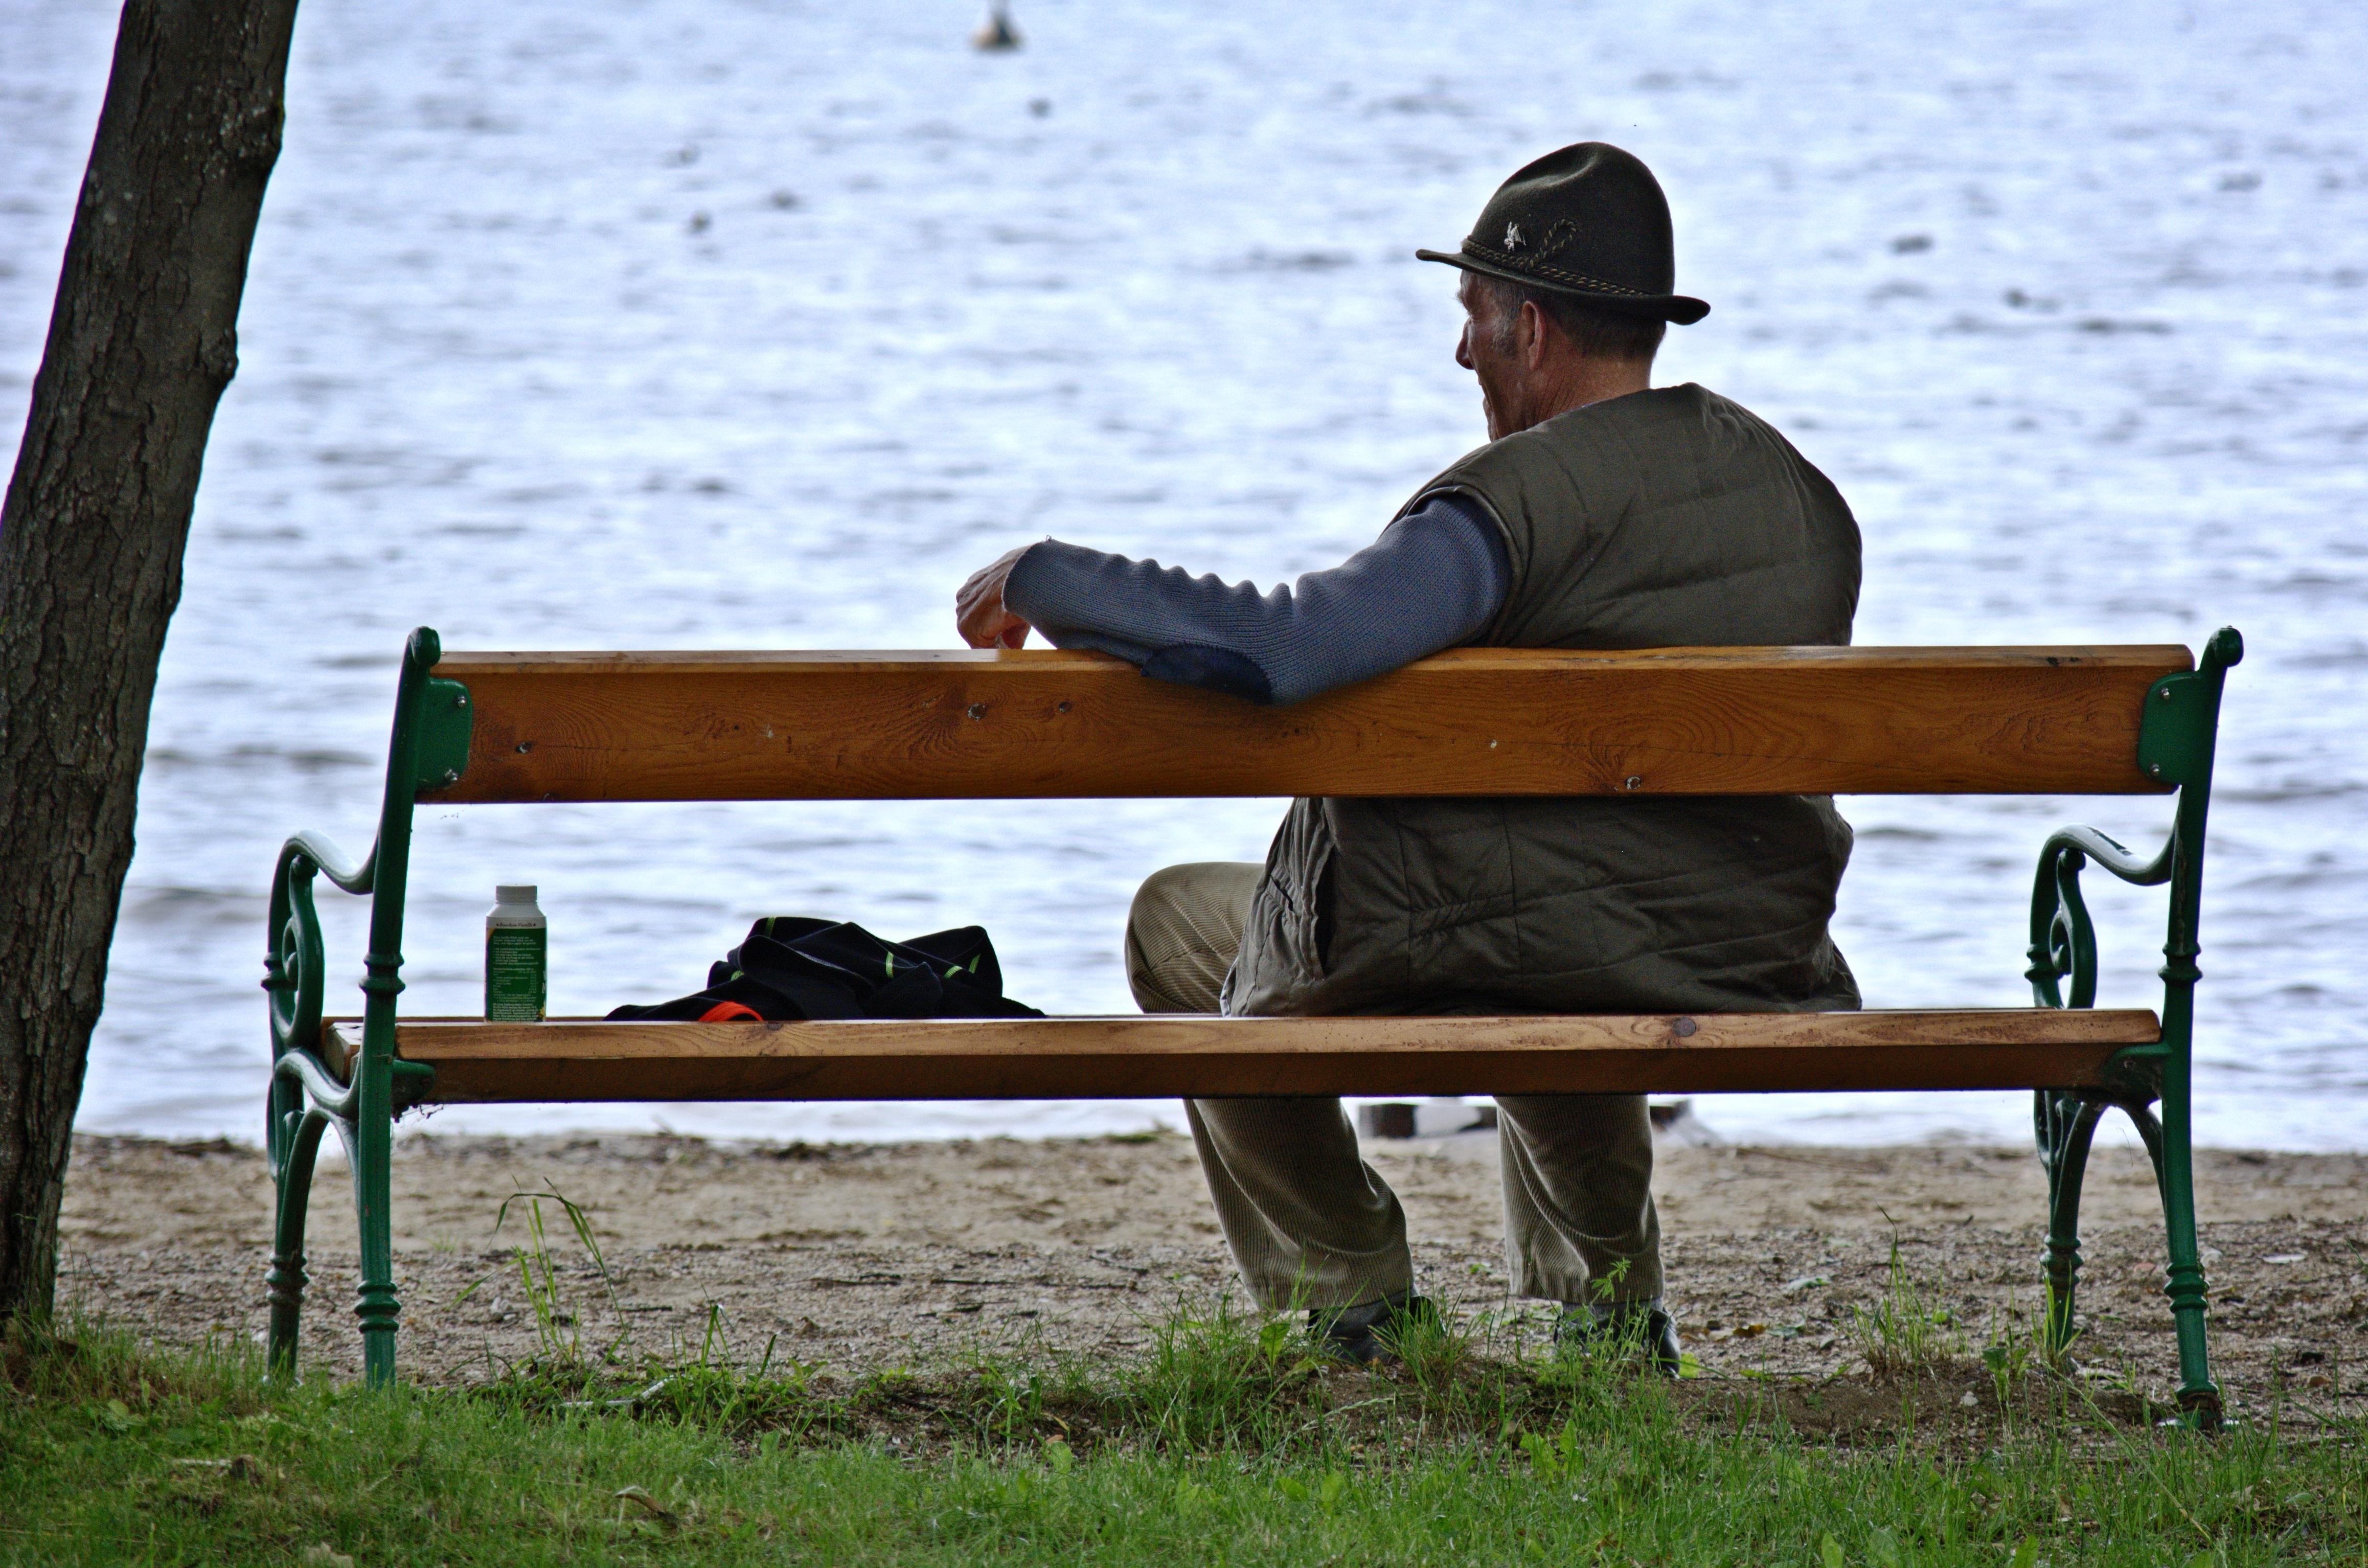
man, sea, water, person, bench, lake, sitting, human, rest, sit, bank, boating, look, rowing, individually, recover, watercraft rowing, human positions